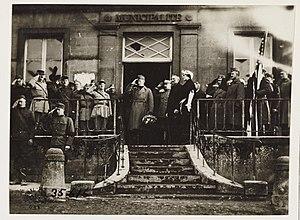
Mouzay est une commune française située dans le département de la Meuse, en région Grand Est.